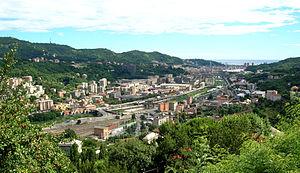
Le Polcévera est un torrent dont le cours s'écoule entièrement le long de la vallée du même nom dans la ville métropolitaine de Gênes ; il est, par sa longueur, le second cours d'eau de la ville de Gênes, après le Bisagno, et le premier pour la superficie de son bassin hydrographique.